Alfred Lee Smith

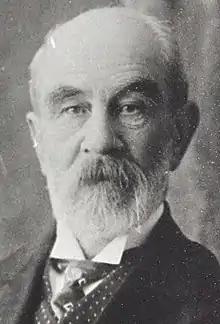

Alfred Lee Smith (1838 – 2 May 1917) was a Yorkshire-born businessman from Dunedin, New Zealand. He was a member of the member of the New Zealand Legislative Council for one term from 1898 to 1905.